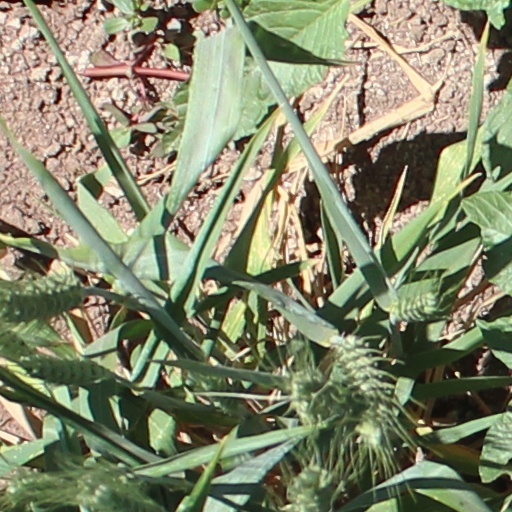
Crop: wheat